First Ivorian Civil War

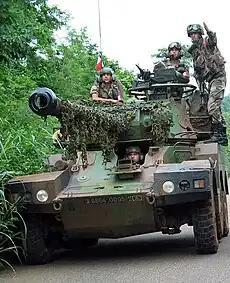

The United Nations (UN) had an official presence in Ivory Coast from 6 February 2003, when UN Secretary General Kofi Annan appointed Albert Tévoédjrè as his Special Representative in Ivory Coast. From 27 June 2003, Tévoédirè was supported by the UN Mission in Côte d'Ivoire (MINUCI, "Mission des Nations unies en Côte d'Ivoire"), established by Resolution 1479 of the UN Security Council, with a mandate to monitor implementation of the Linas-Marcoussis Accord. The following year, Security Council Resolution 1528 replaced MINUCI with an ambitious peacekeeping operation, the United Nations Operation in Côte d'Ivoire (UNOCI). UNOCI deployed on 4 April 2004 and helped France police the buffer zone between the belligerents. It had an initial authorised strength of 6,240 uniformed personnel, and was further expanded by Resolution 1609 in 2005 and Resolution 1682 in 2006. By mid-2007, it comprised just over 9,000 uniformed personnel from more than 40 countries. ECOWAS re-hatted its troops and handed over to UNOCI in April 2004, but, for practical and financial reasons, the Security Council allowed the French Operation Licorne to remain in place under its own chain of command.